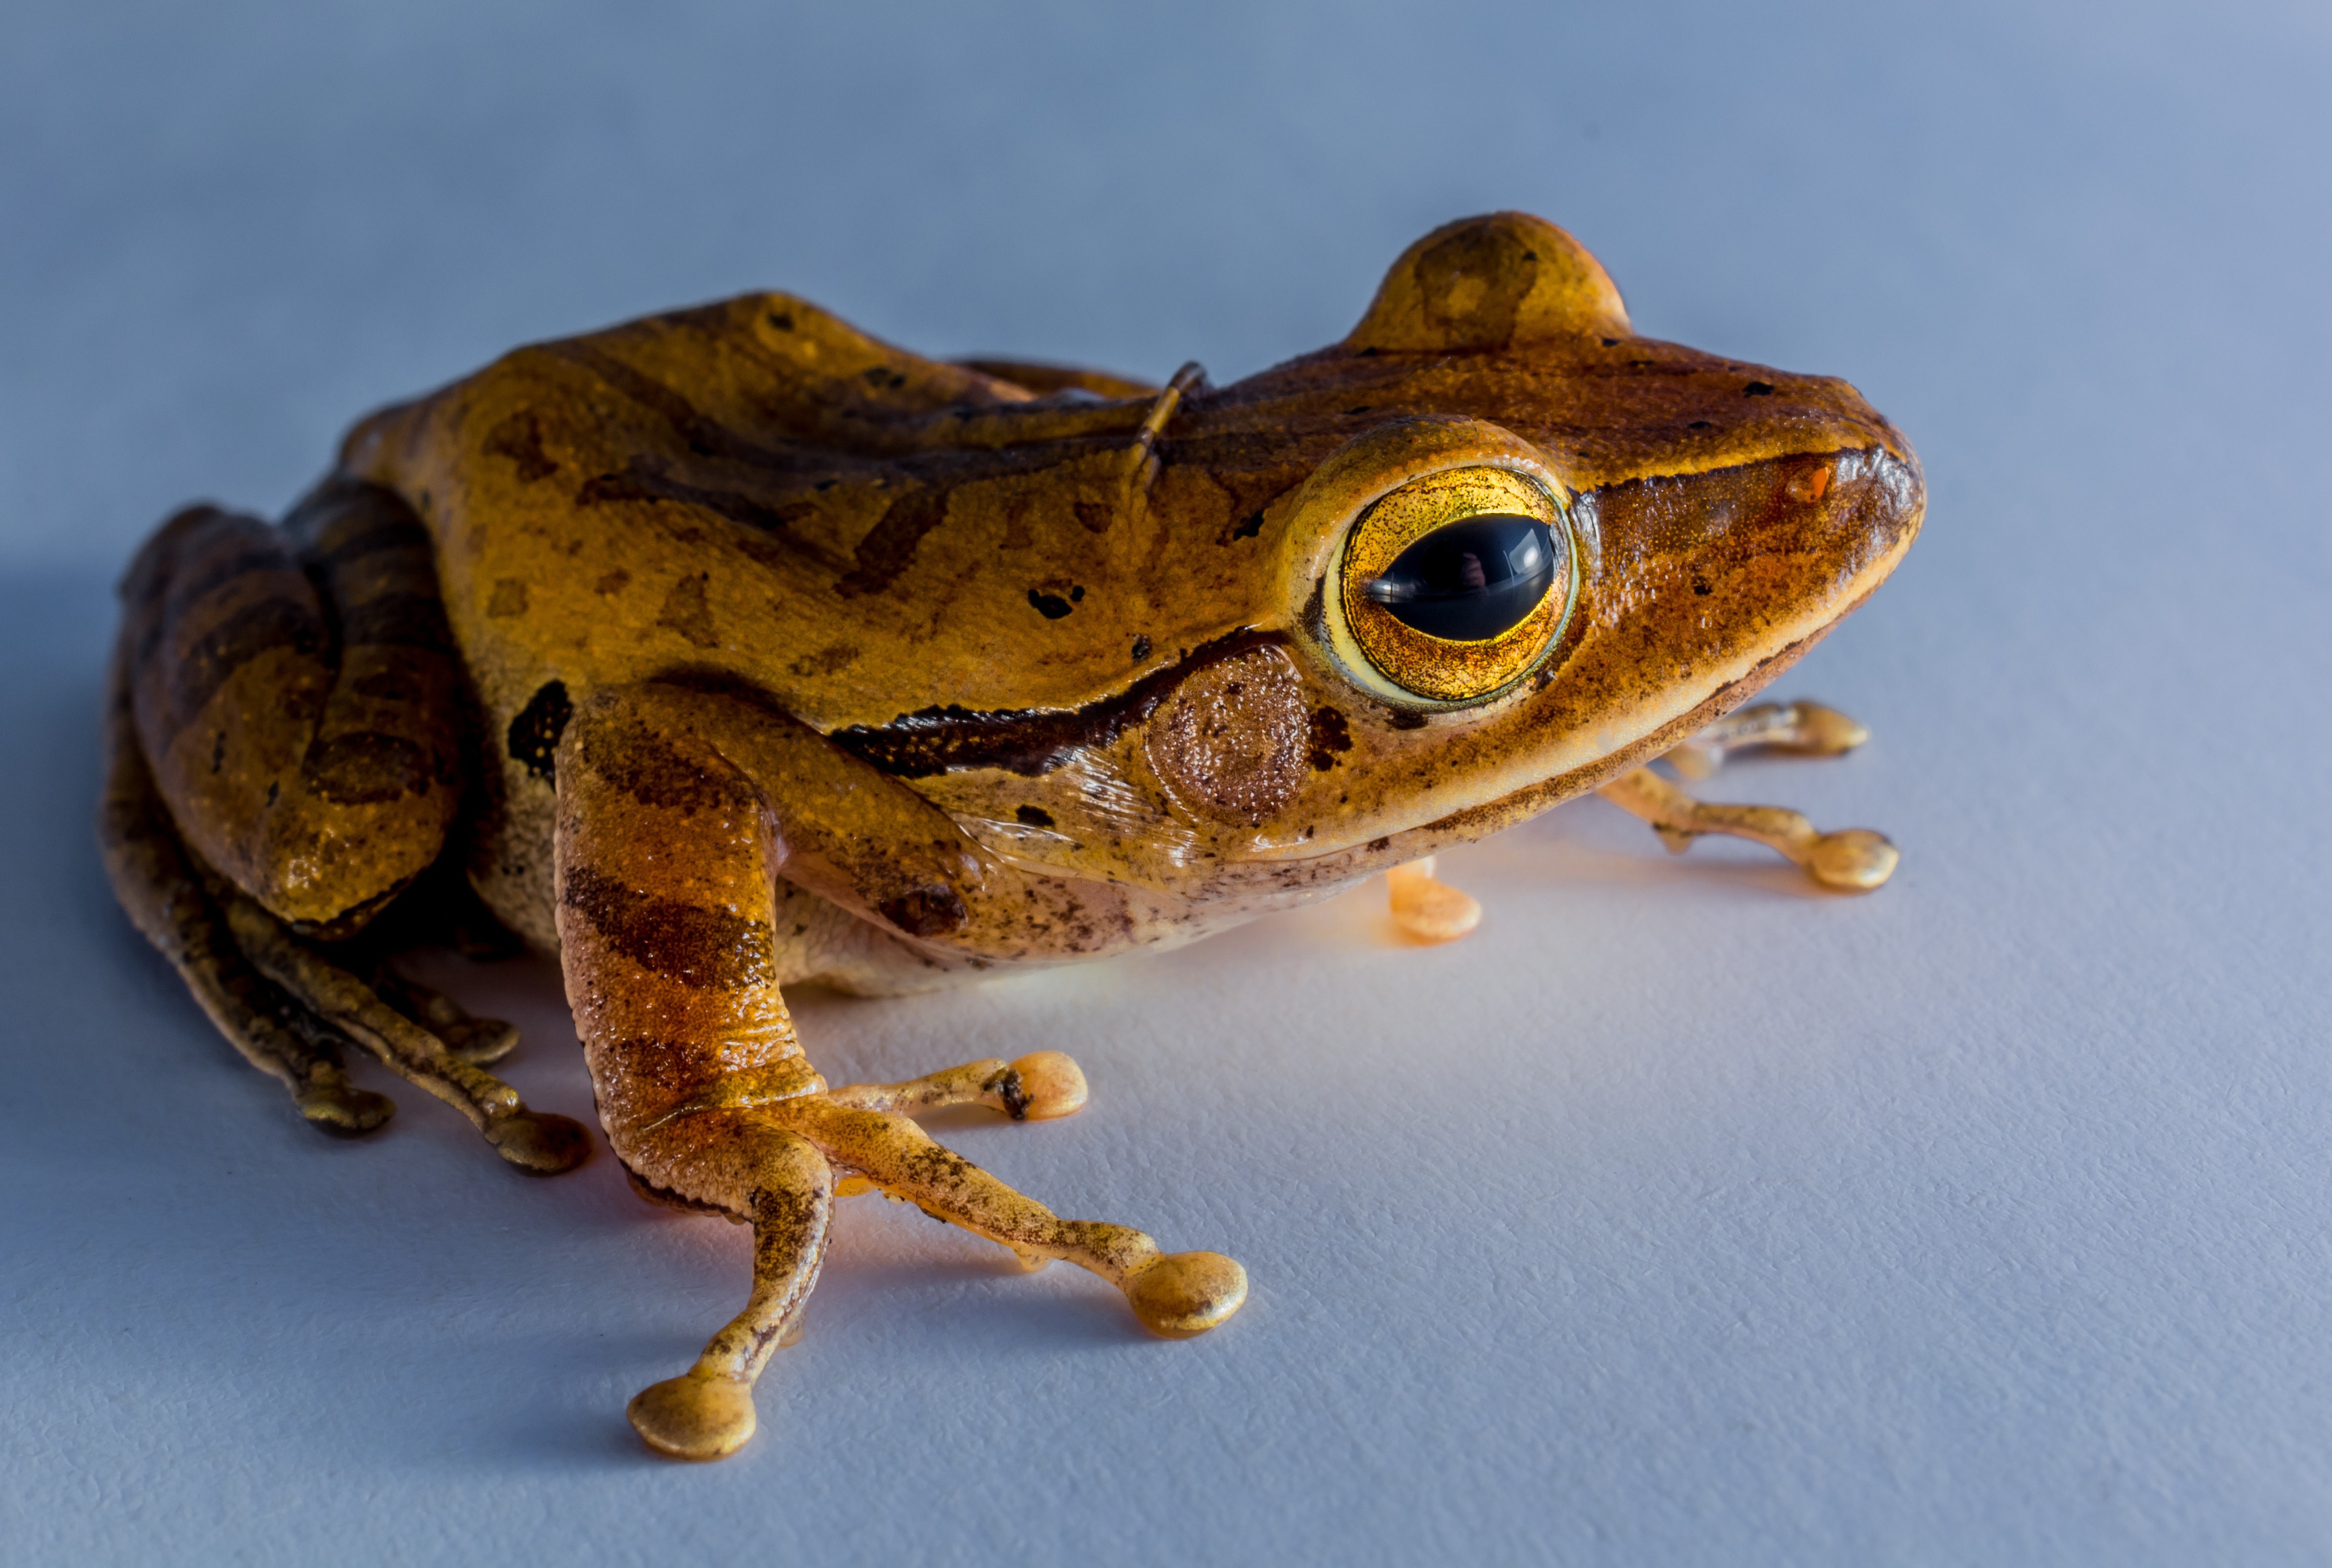
frog, toad, amphibian, fauna, gecko, tree frog, vertebrate, amphibians, macro photography, anuran, bullfrog, ranidae